History of the Panama Canal

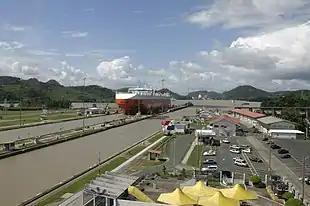
Miraflores Locks in 2004

In 1513 the Spanish conquistador Vasco Núñez de Balboa first crossed the Isthmus of Panama. When the narrow nature of the Isthmus became generally known, European powers noticed the possibility to dig a water passage between the Atlantic and Pacific Oceans.